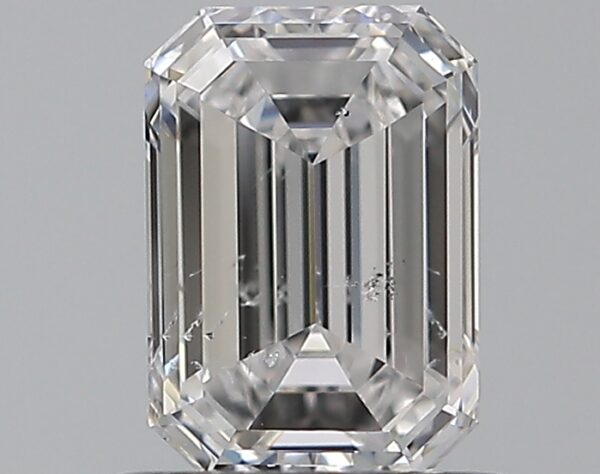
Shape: emerald
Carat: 0.75
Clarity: SI2
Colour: D
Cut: EX
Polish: EX
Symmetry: VG
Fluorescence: N
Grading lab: GIA
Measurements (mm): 6.26 x 4.38 x 2.76